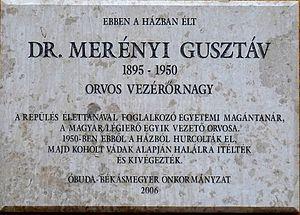
Plaque commémorative à M Gusztáv Merényi (1910-1975) médecin général-major apposée sur le front de son ancien domicile. (50bis rue Föld, Budapest, 3e arr.) Magyar: Dr. Merényi Gusztáv (1895-1950) orvos-vezérőrnagy emléktáblája egykori lakhelyén. (Budapest, III. ker. Föld utca 50/b.)